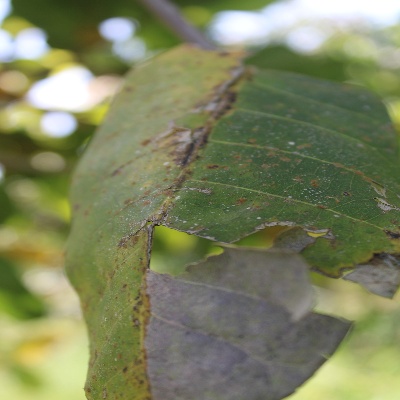
Crop: Cashew
Condition: red rust